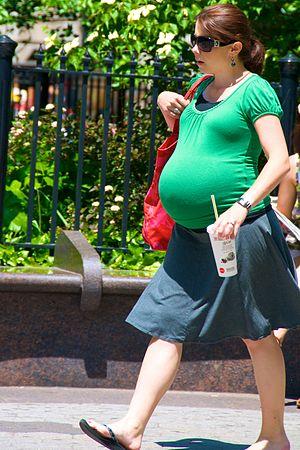
Je suis enceinte et je suis belle. Hrvatski: Ja sam trudna i lijepa sam. Italiano: Sono incinta, e sono belle.